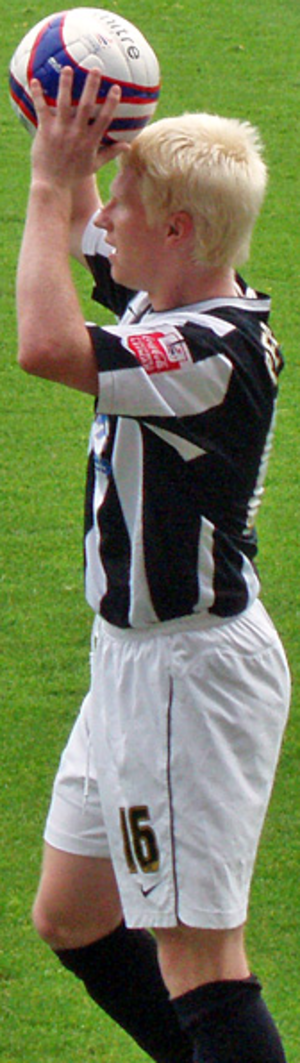
David Philip Perkins, né le 21 juin 1982 à Heysham, est un footballeur anglais qui joue en faveur de Tranmere Rovers au poste de milieu de terrain.